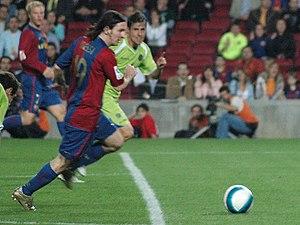
Lionel Messi, parfois surnommé Leo Messi, né le 24 juin 1987 à Rosario, est un footballeur international argentin évoluant au poste d'attaquant au FC Barcelone.